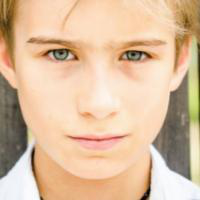
Age group: age 11-20